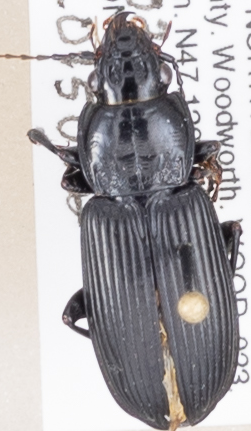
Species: Pterostichus melanarius melanarius
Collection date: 2015-09-02
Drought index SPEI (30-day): -0.8
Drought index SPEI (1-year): -0.17
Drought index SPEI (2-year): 0.8